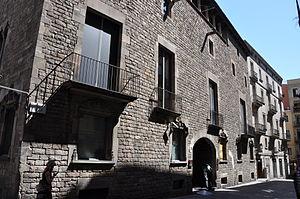
Le musée d'histoire de Barcelone, également connu par son acronyme MUHBA, est un musée qui conserve, étudie, expose et transmet le patrimoine historique de la ville de Barcelone, depuis ses origines jusqu'à nos jours. Il dépend de la mairie de Barcelone. Son siège principal se trouve sur la Plaça del Rei, au centre de la vieille ville dans le quartier gothique. Il fait partie de plusieurs sites patrimoniaux répartis dans la ville. La plupart d'entre eux sont des sites archéologiques présentant des vestiges de l'ancienne ville romaine, appelée en latin Barcino. D'autres se réfèrent à l'époque médiévale et le reste couvre la ville moderne et contemporaine, y compris d'anciens bâtiments industriels et des sites liés à Gaudí et la guerre d'Espagne. Il a été inauguré le 14 avril 1943. Son promoteur principal et premier directeur fut l'historien Agustí Duran.